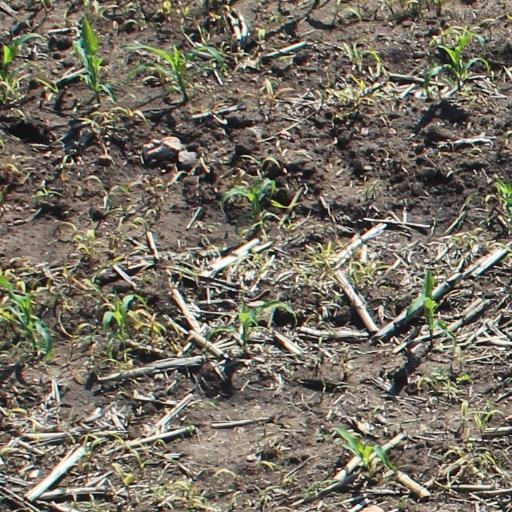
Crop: maize; corn